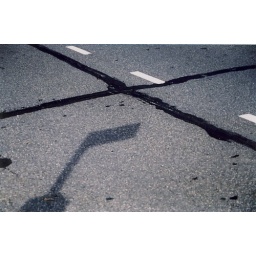
Shadow cast by a bus stop sign on McArthur Blvd.